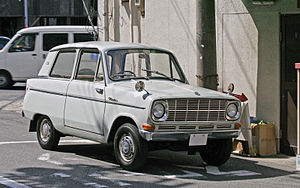
Kei-Car / Galleri
Kei-Car er en japansk betegnelse for små mikrobiler. Kei-Cars står for omkring en tredjedel af det samlede nybilssalg i Japan. For at en bilmodel kan tilhøre Kei-Car klassen, må den maksimalt være 3,39 meter lang og 1,475 meter bred, og motorens slagvolume må maksimalt være 660 cm³. Privat registrerede Kei-Cars har en gul nummerplade med sort skrift, mens kommercielt registrerede køretøjer har en sort nummerplade med gul skrift. Denne indregistrering giver et afgiftsnedslag samt en fritagelse for parkeringstilladelse. På trods af de lave ydermål findes Kei-Cars i flere forskellige karrosseriformer, lige fra mikrobil over mini-MPV til offroader.